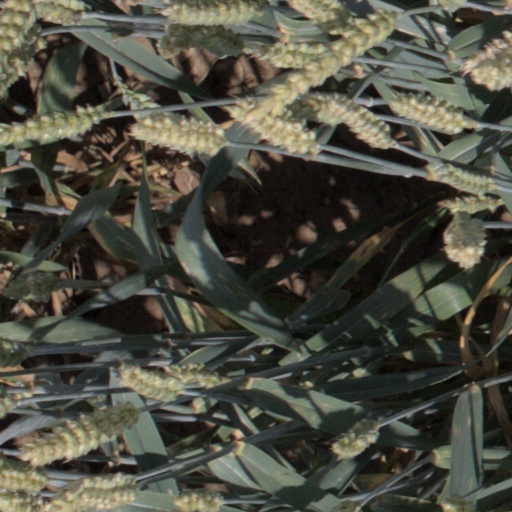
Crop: wheat